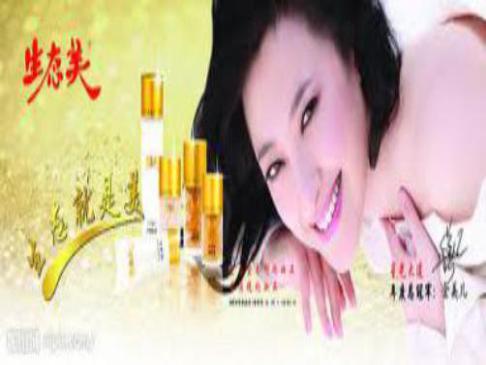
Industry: Necessities